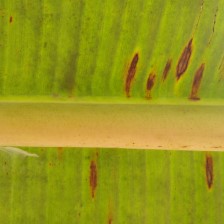
Label: sigatoka